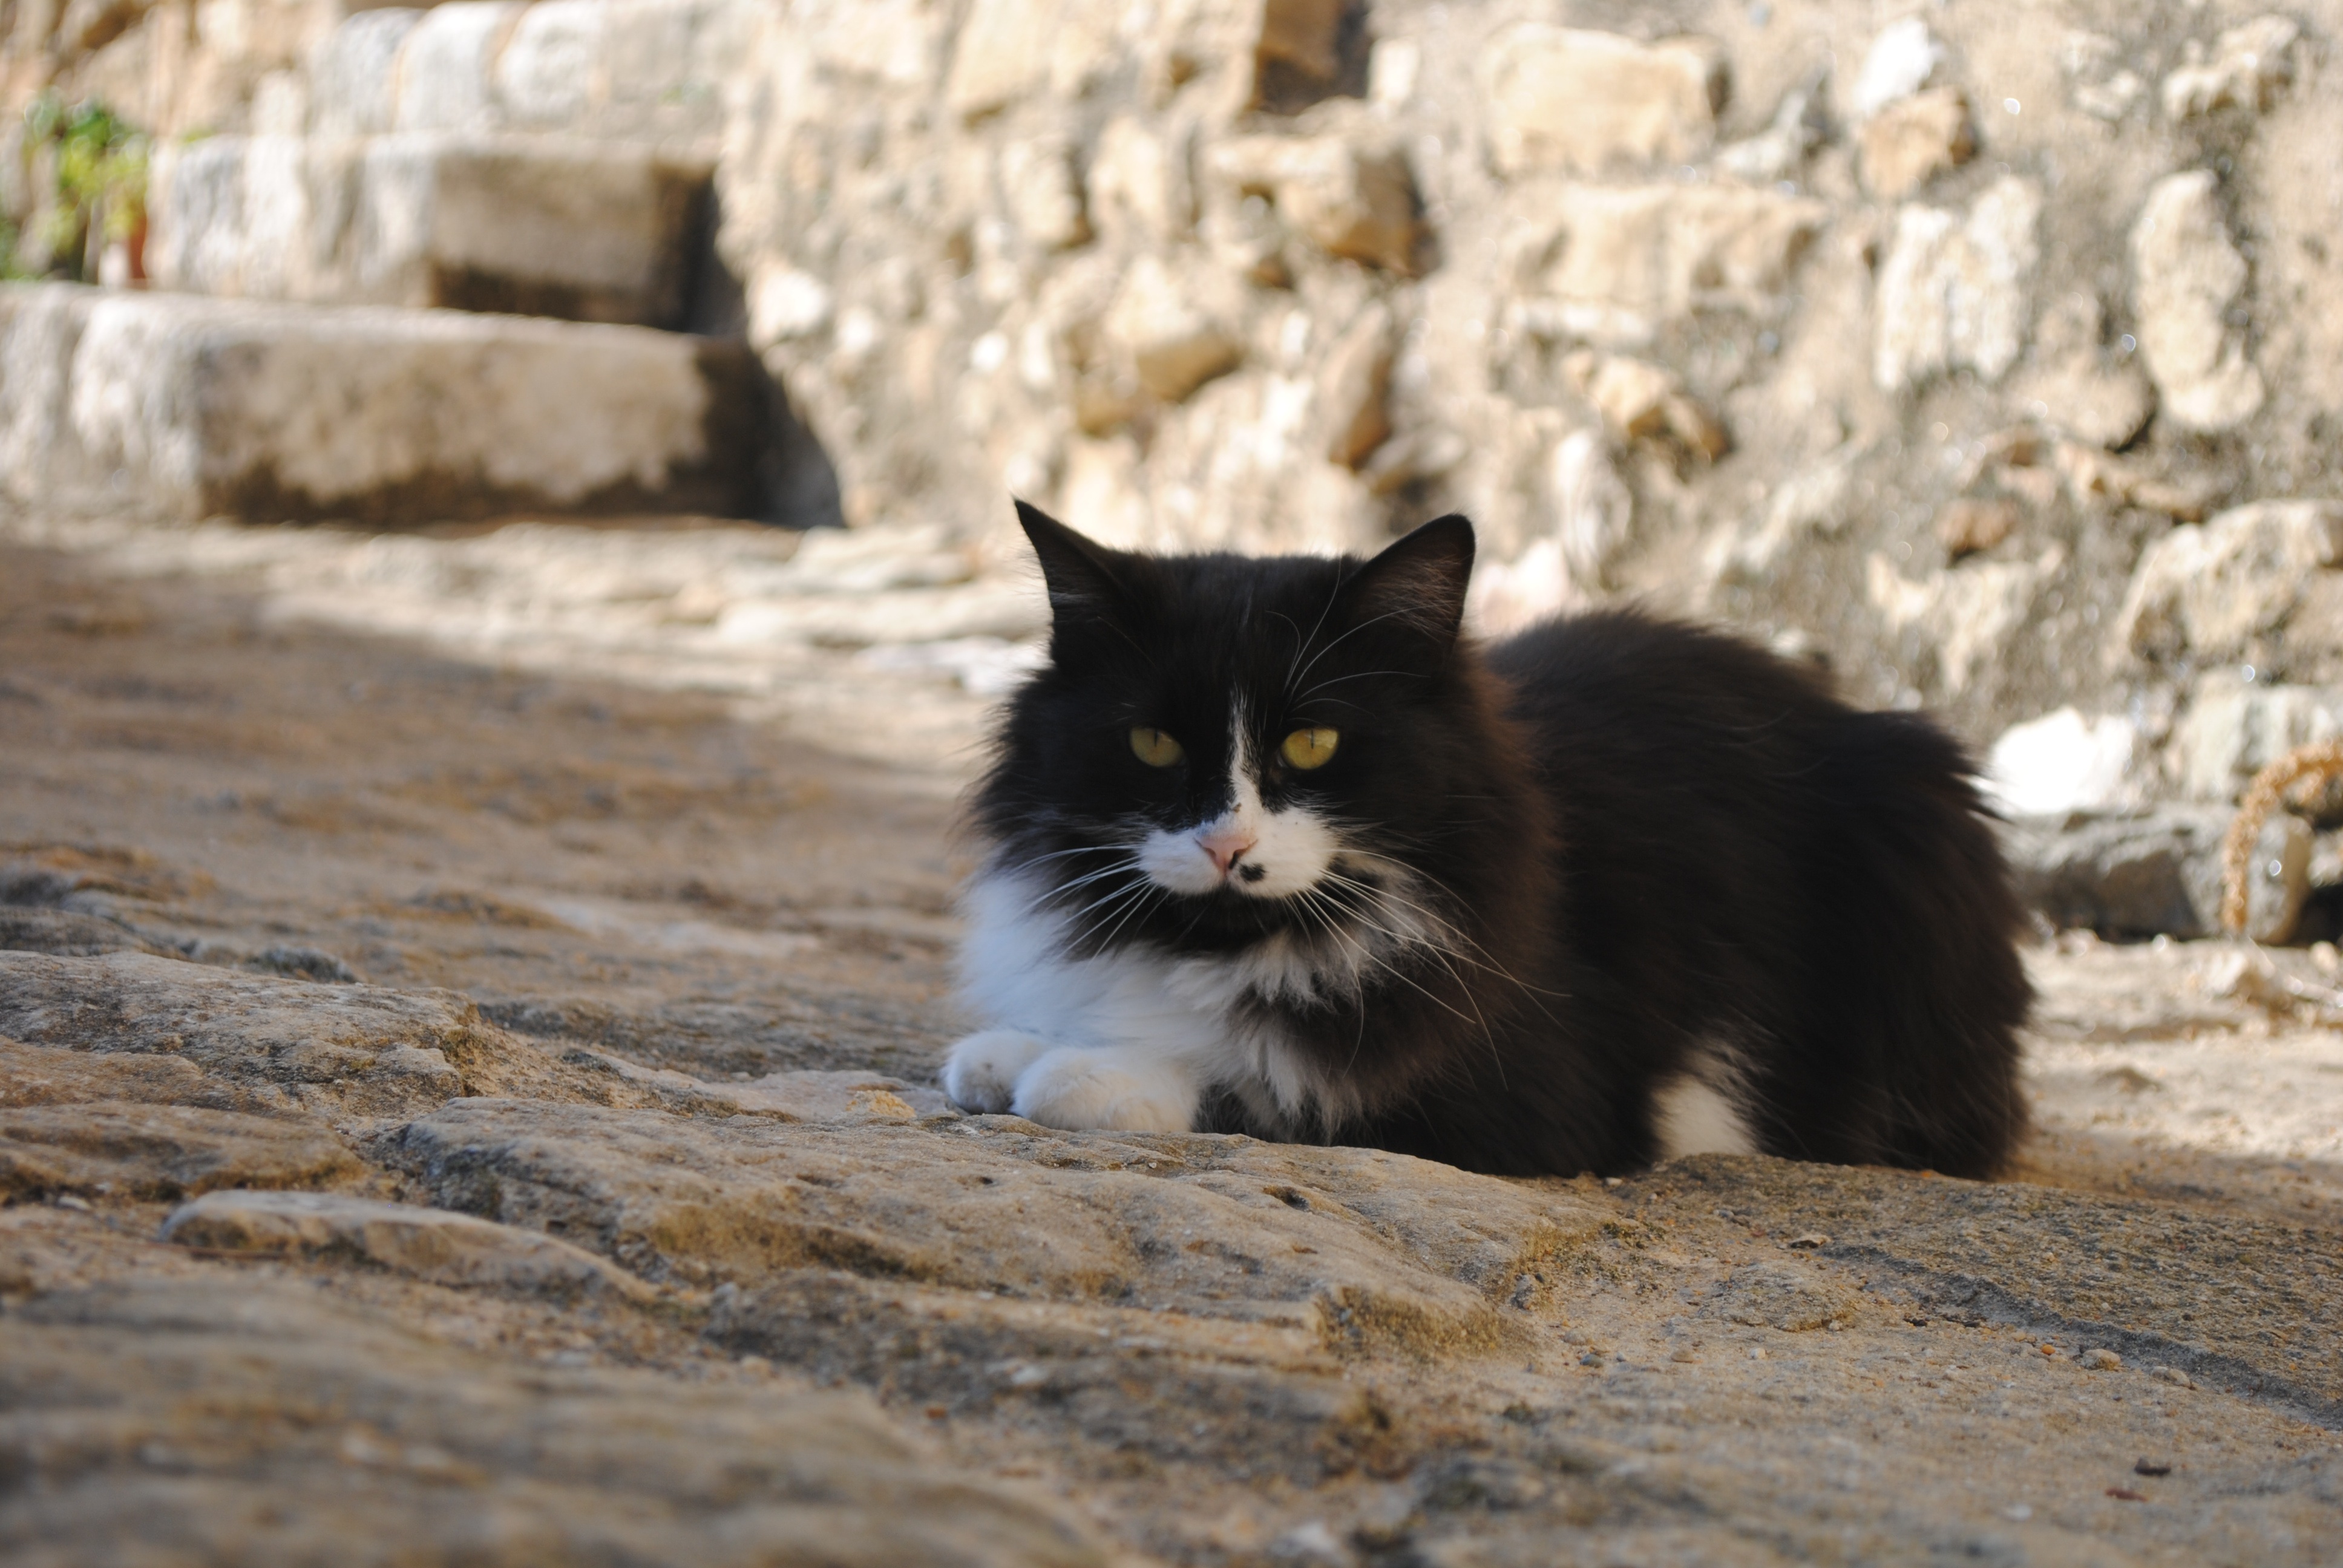
animal, pet, kitten, cat, feline, mammal, fauna, whiskers, vertebrate, cat eyes, norwegian forest cat, small to medium sized cats, cat like mammal, carnivoran